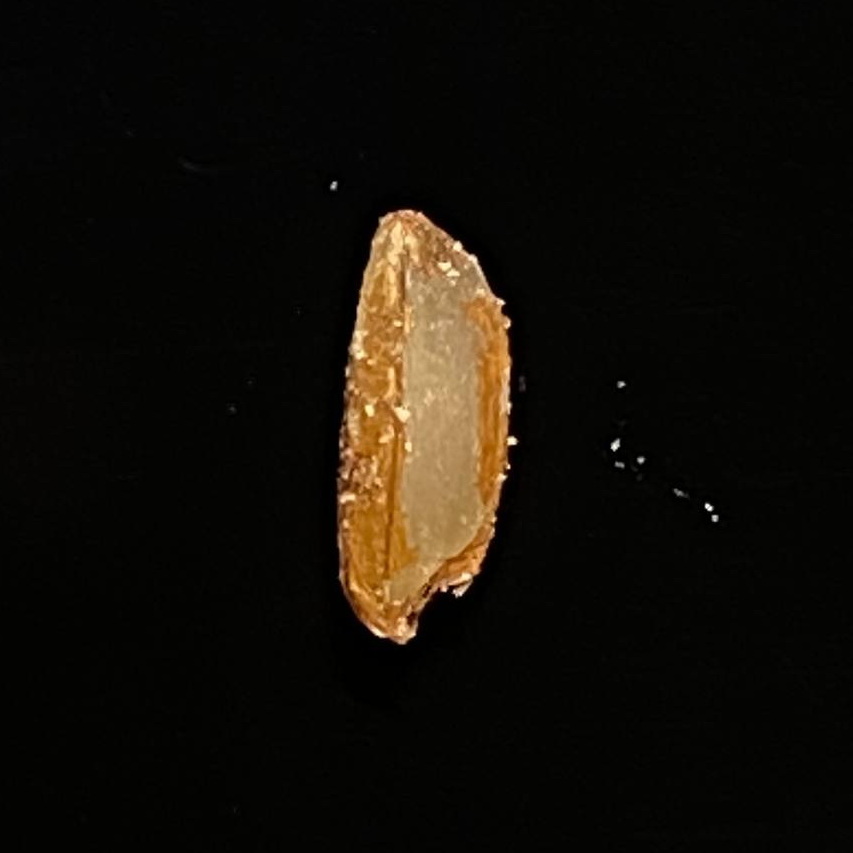
Rice variety: Ganjiya